Sarah Deer

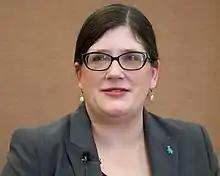
Sarah Deer in 2016

Sarah Deer (born November 9, 1972) is a Native American lawyer from the Muscogee (Creek) Nation of Oklahoma. She is a "University Distinguished Professor" of Indigenous Studies, Women, Gender, and Sexuality Studies, and Public Affairs and Administration at the University of Kansas, where she also received her B.A. and J.D. Deer began her efforts of 25+ years supporting Native sexual assault victims while volunteering as a rape crisis advocate during her undergraduate degree, unfolded in her most recent book, "The Beginning and End of Rape: Confronting Sexual Violence in Native America" (2015). She was a 2014 MacArthur fellow and has been inducted into the National Women's Hall of Fame in 2019.